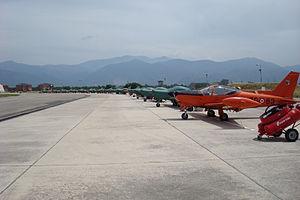
L'aéroport militaire de Latina est un aéroport militaire situé à 10 km du centre de Latina, dans la province de Latina. La base dont l'origine remonte à 1938, est dotée d'une piste en asphalte de 1 700 m et est gérée par l'Aeronautica Militare. Elle n'est pas ouverte au trafic commercial et civil.